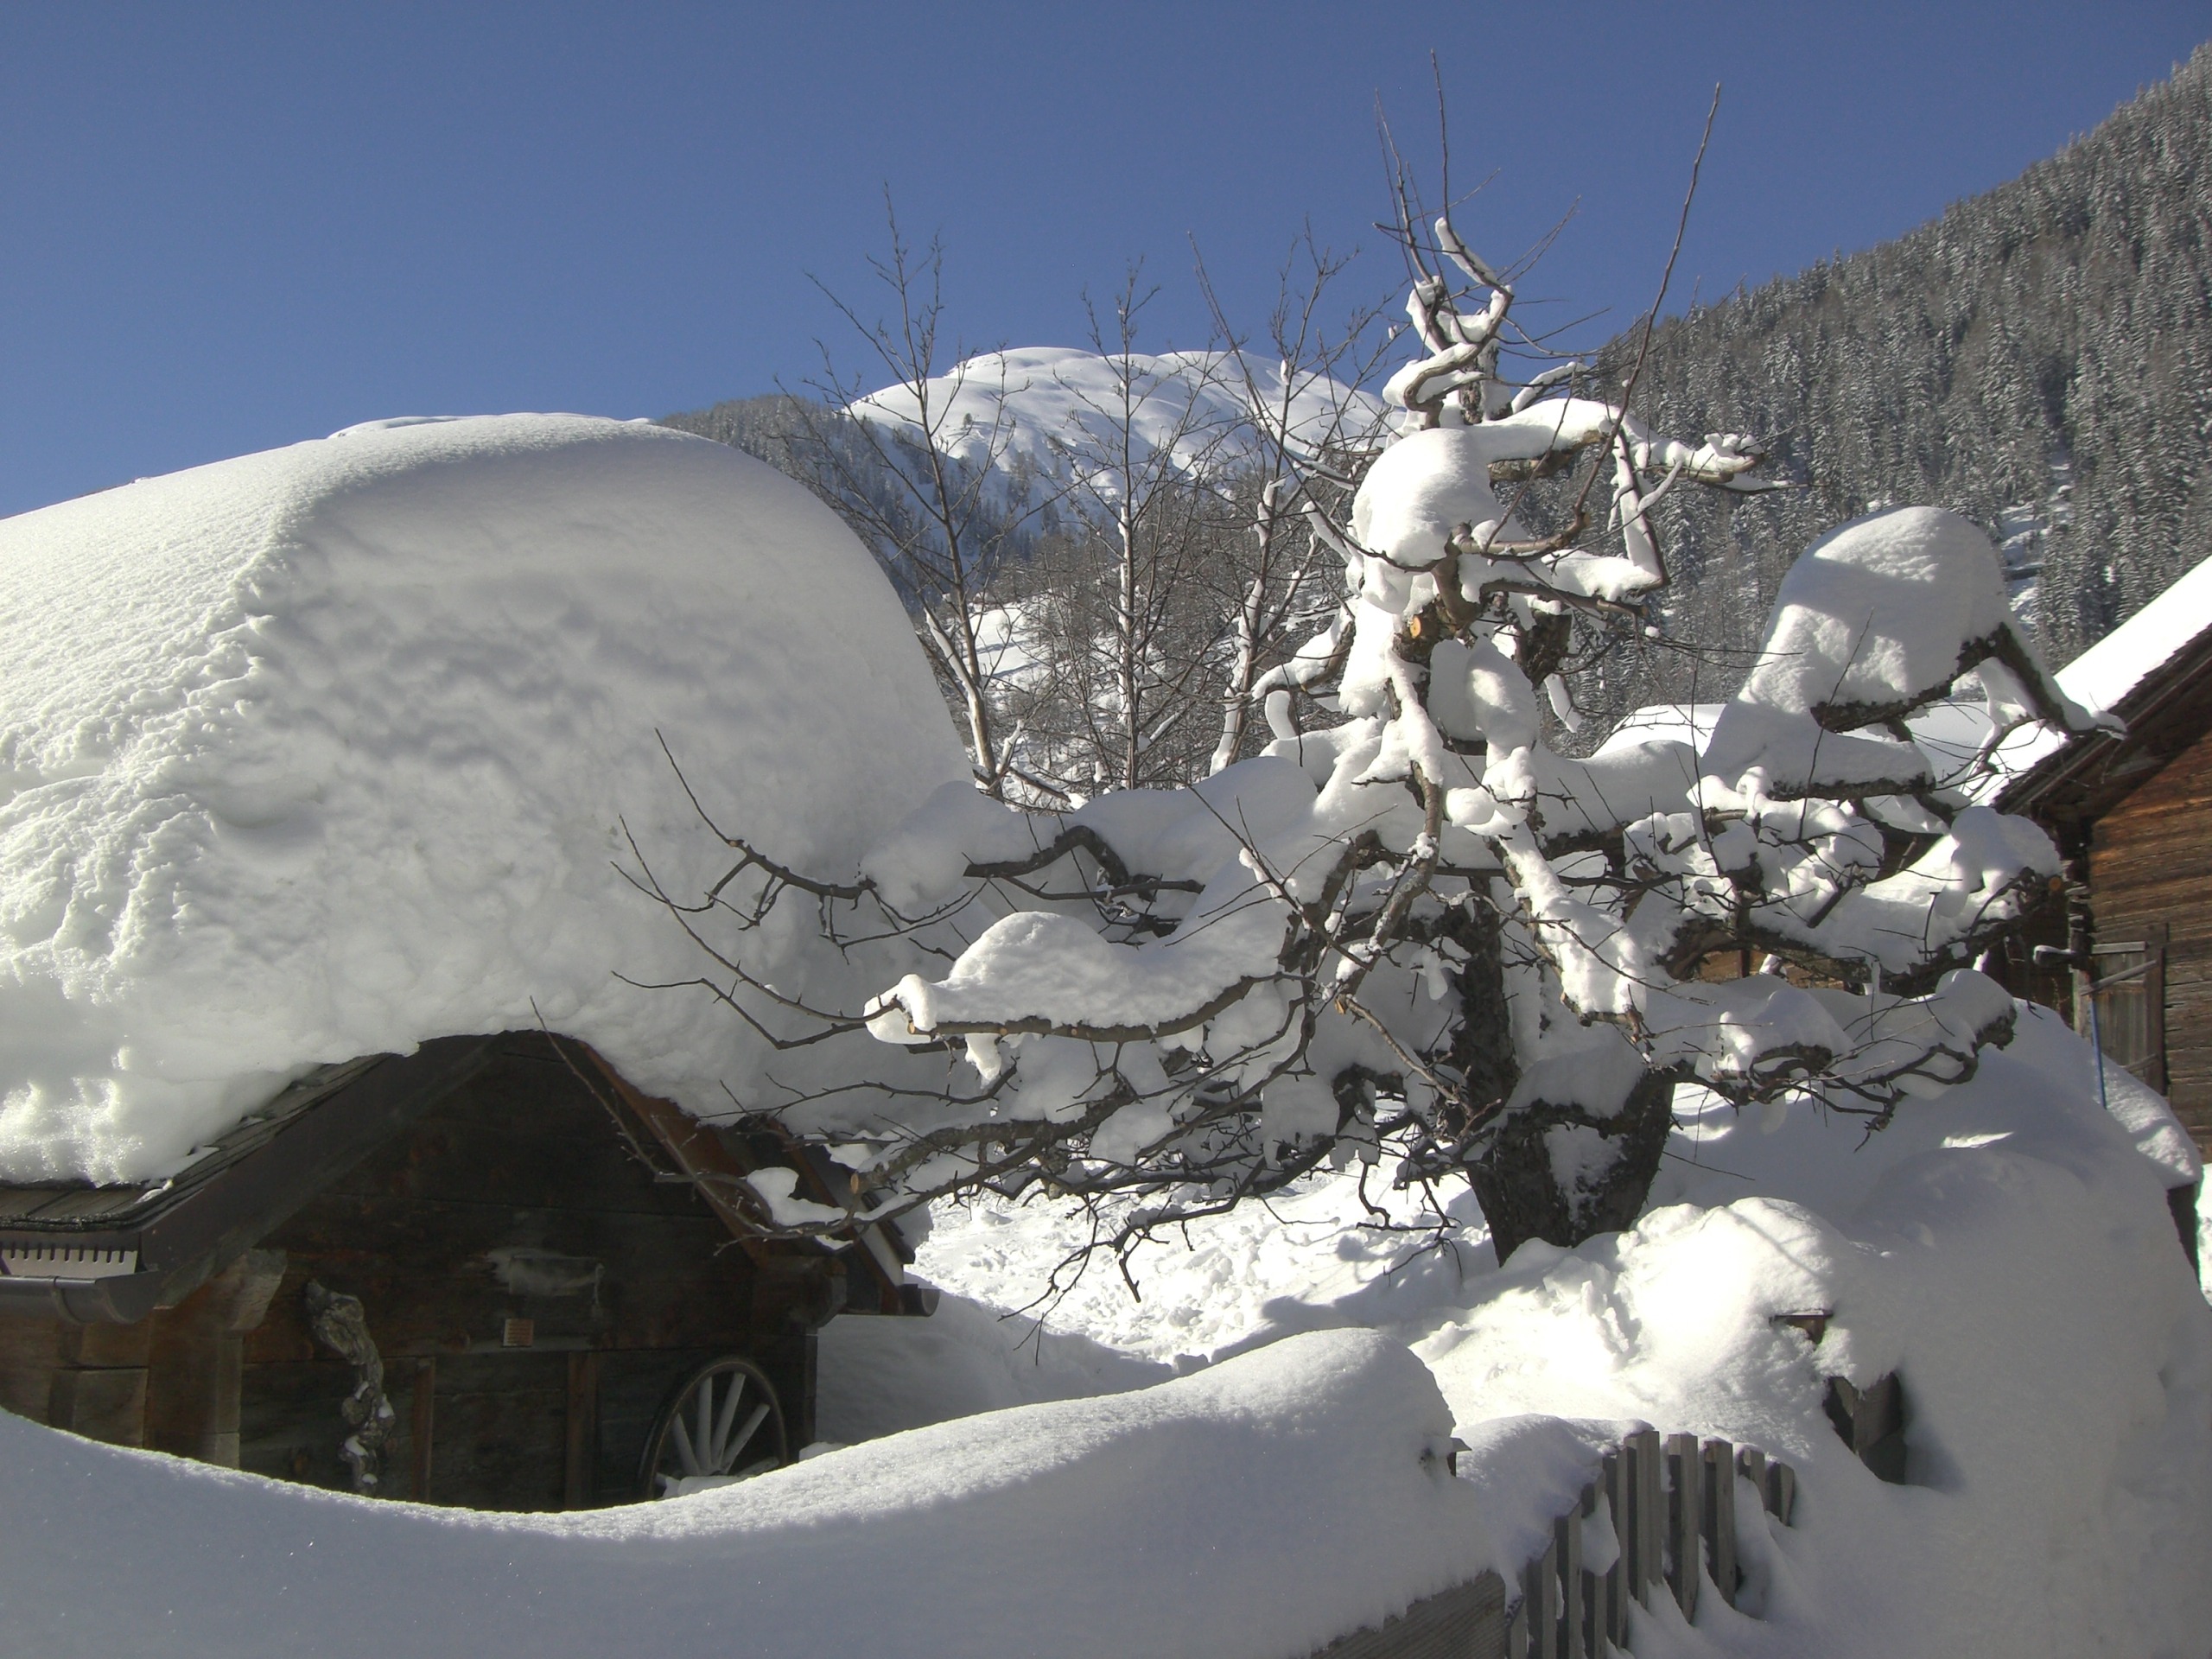
mountain, snow, cold, winter, mountain range, ice, vehicle, weather, season, winter sport, blizzard, wintry, freezing, winter's day, geological phenomenon